Arako Kannon

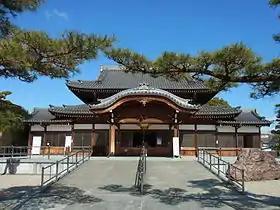
Hondō

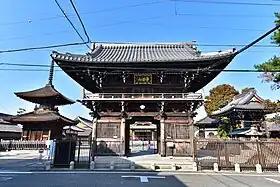
Sanmon

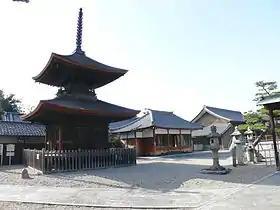
Wooden pagoda of Arako Kannon dating to the 16th century.

, also known as is a Buddhist temple located in Nagoya in central Japan.